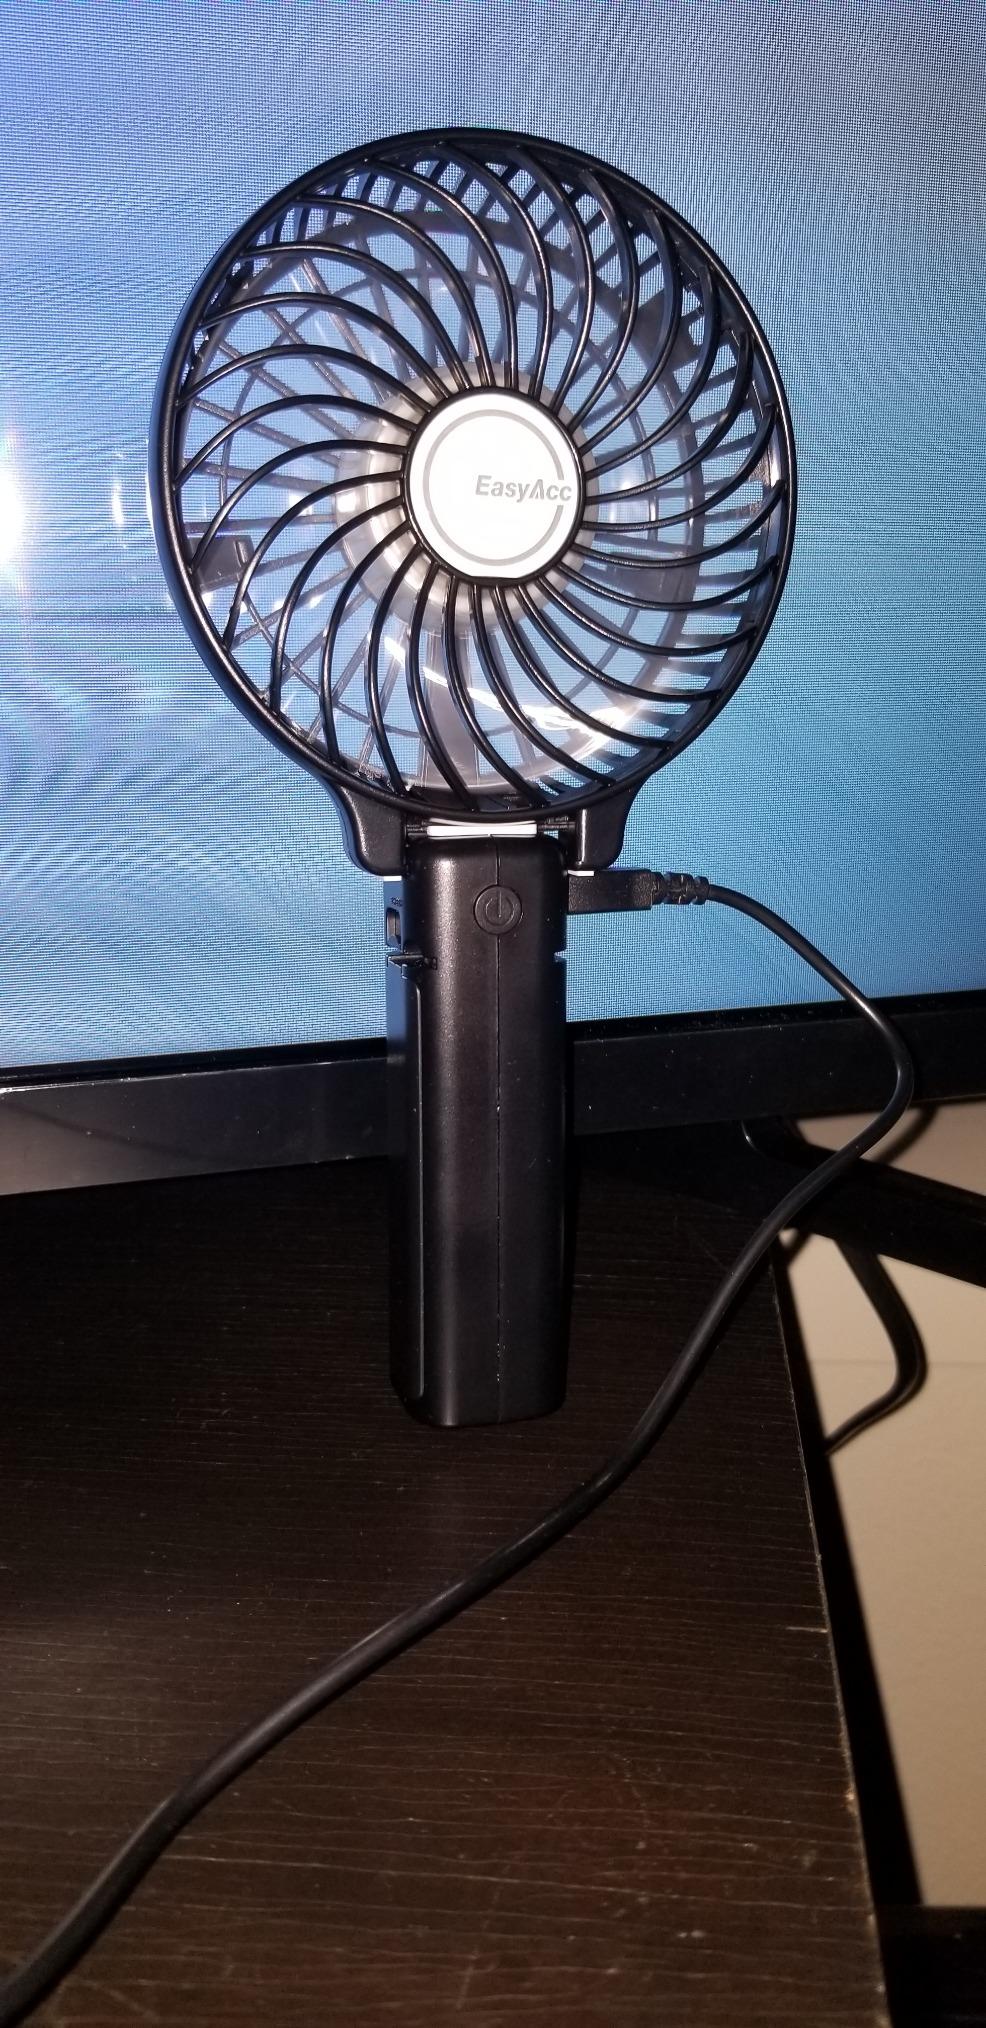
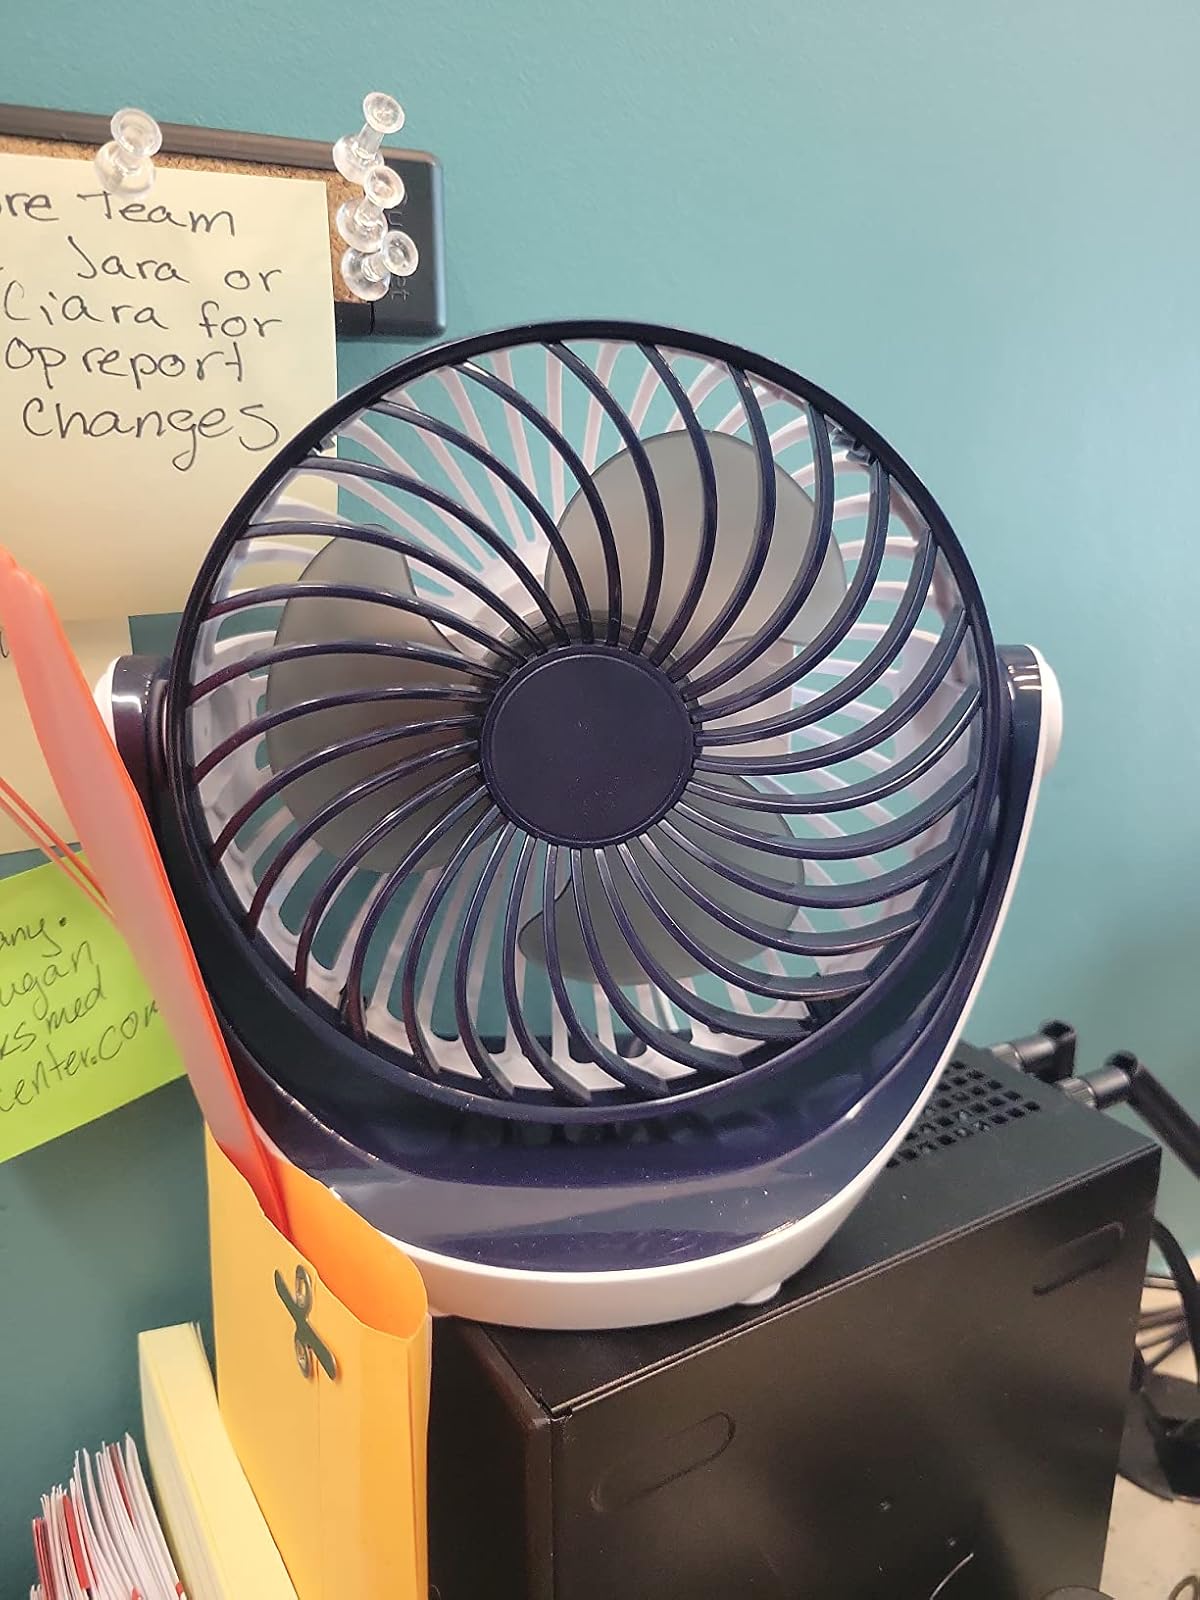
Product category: fan
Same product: no